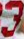
Number: 3